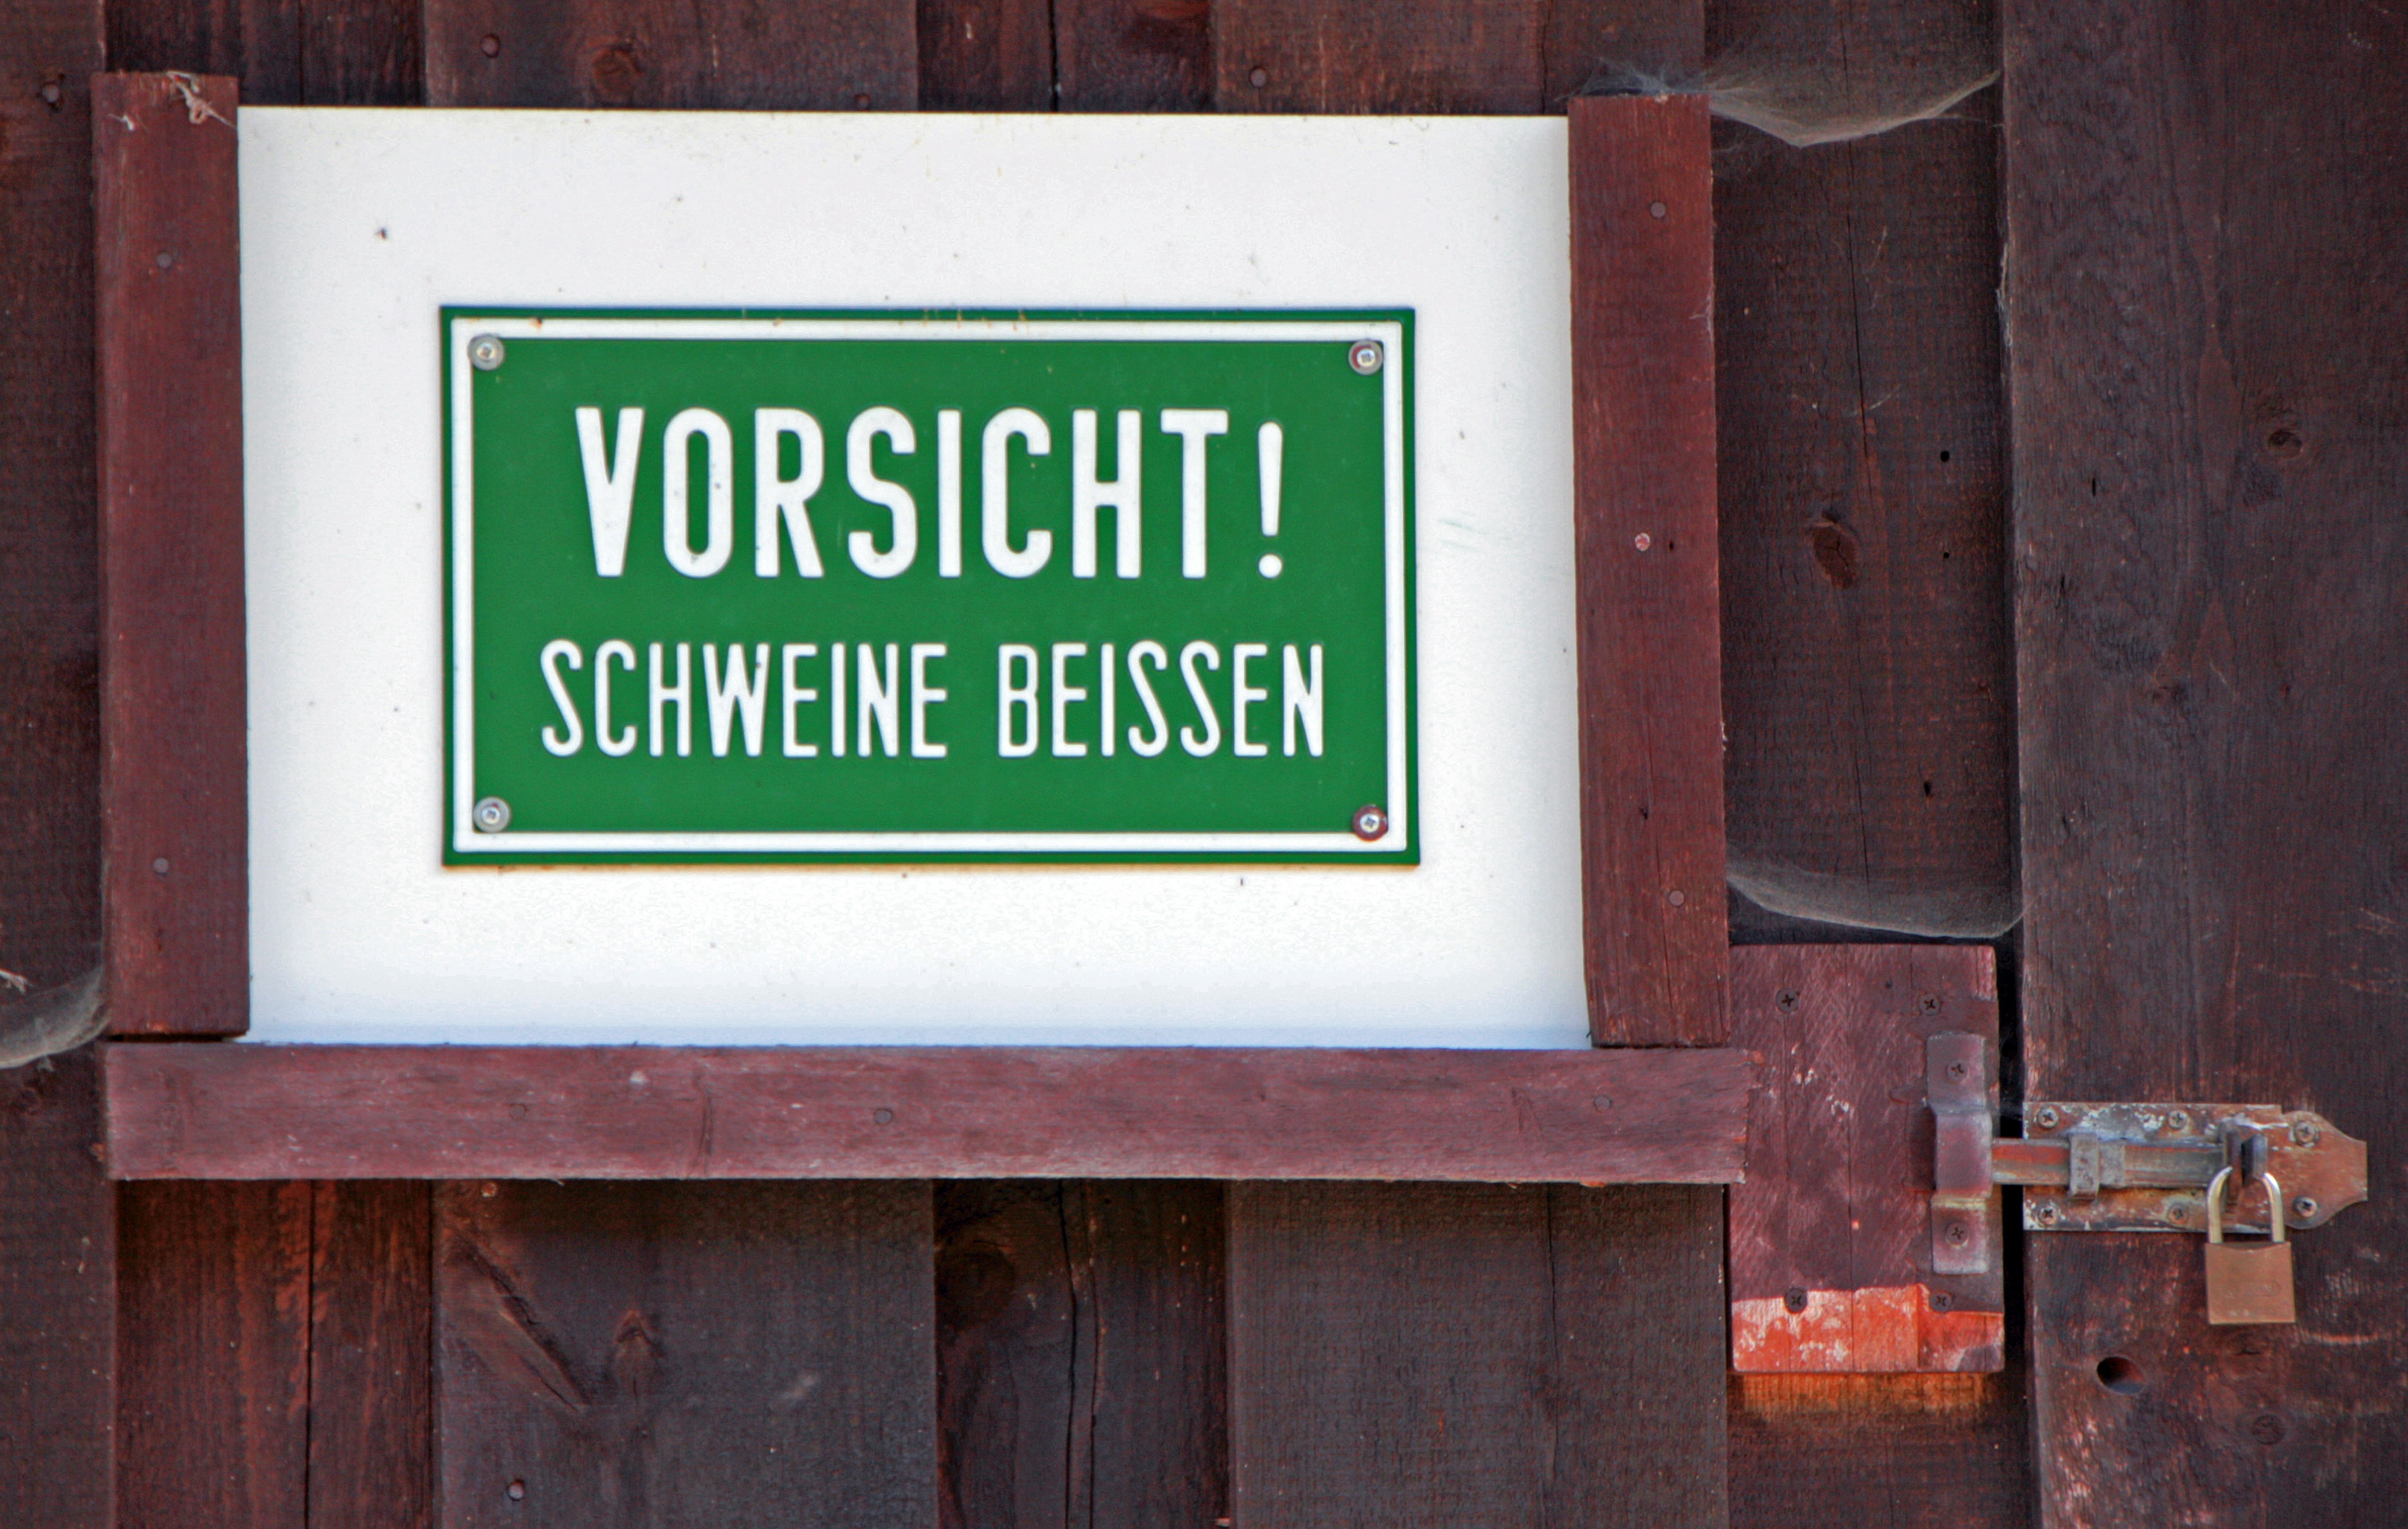
wood, old, wall, sign, green, color, street sign, scale, signage, goal, pigs, shield, caution, fittings, bite, wooden gate, forest lodge